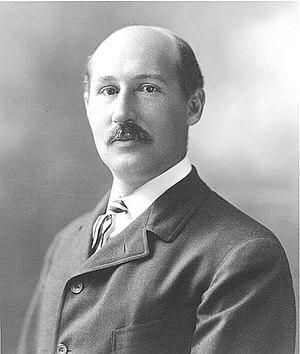
Walter Chauncey Camp fut l'un des pères fondateur du football américain moderne et entraîneur. Aux États-Unis, il est considéré comme le Father of American Football. Il a beaucoup écrit sur ce sport, en codifiant les règles, notamment en se démarquant du rugby par l'introduction de la ligne de mêlée ou encore par la définition du touchdown. Et également, les 3 downs pour franchir 5 yards, puis 4 pour 10 yards en 1912. Camp a défini les alignements, avec l'obligation d'aligner 7 joueurs sur la première ligne pour l'équipe offensive.